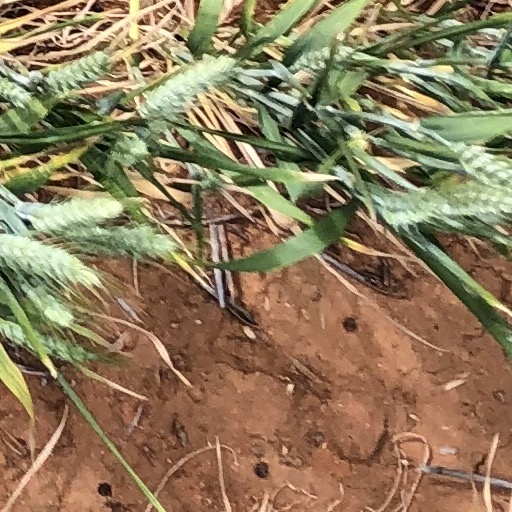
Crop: wheat